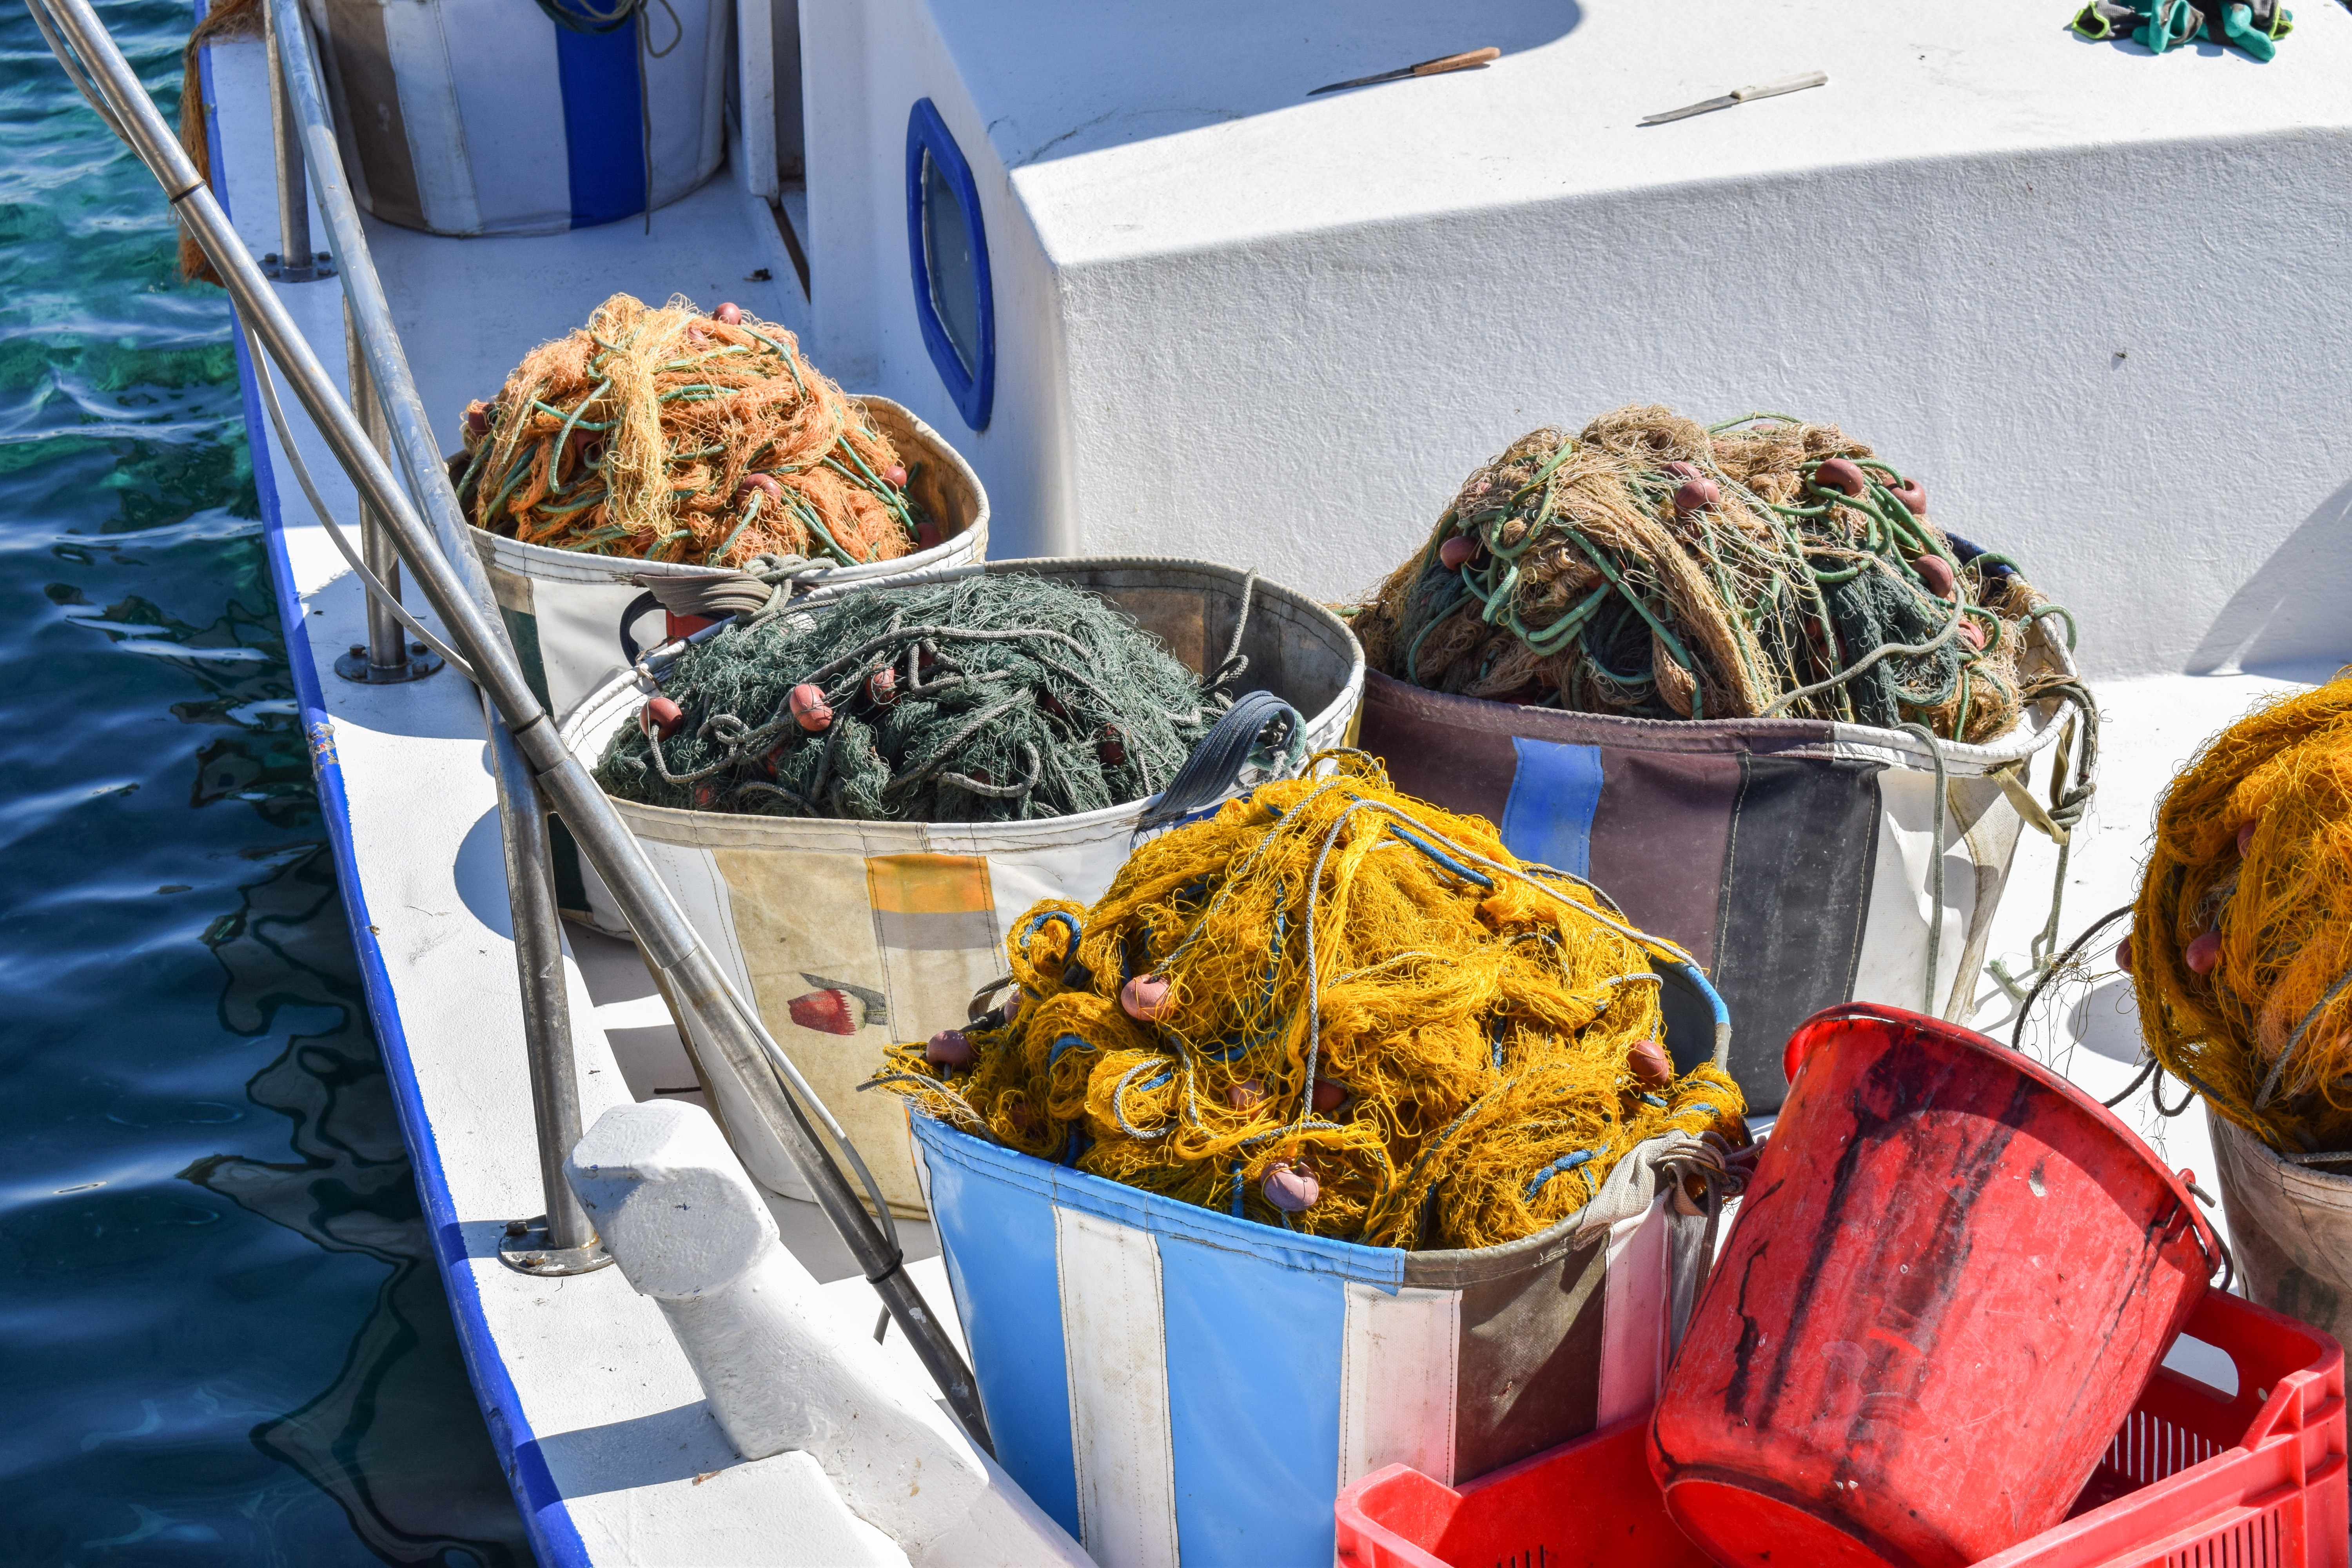
sea, boat, city, meal, food, equipment, fishing, seafood, market, fish, public space, waste, nets, traditional, cyprus